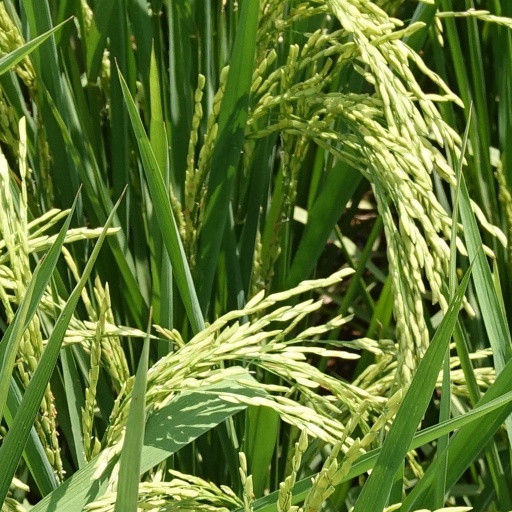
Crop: rice